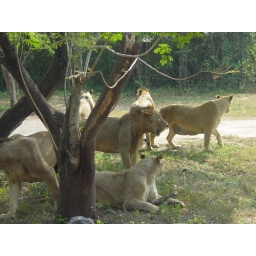
Group of lions (1 male lots of female -- Moon around with stars!)